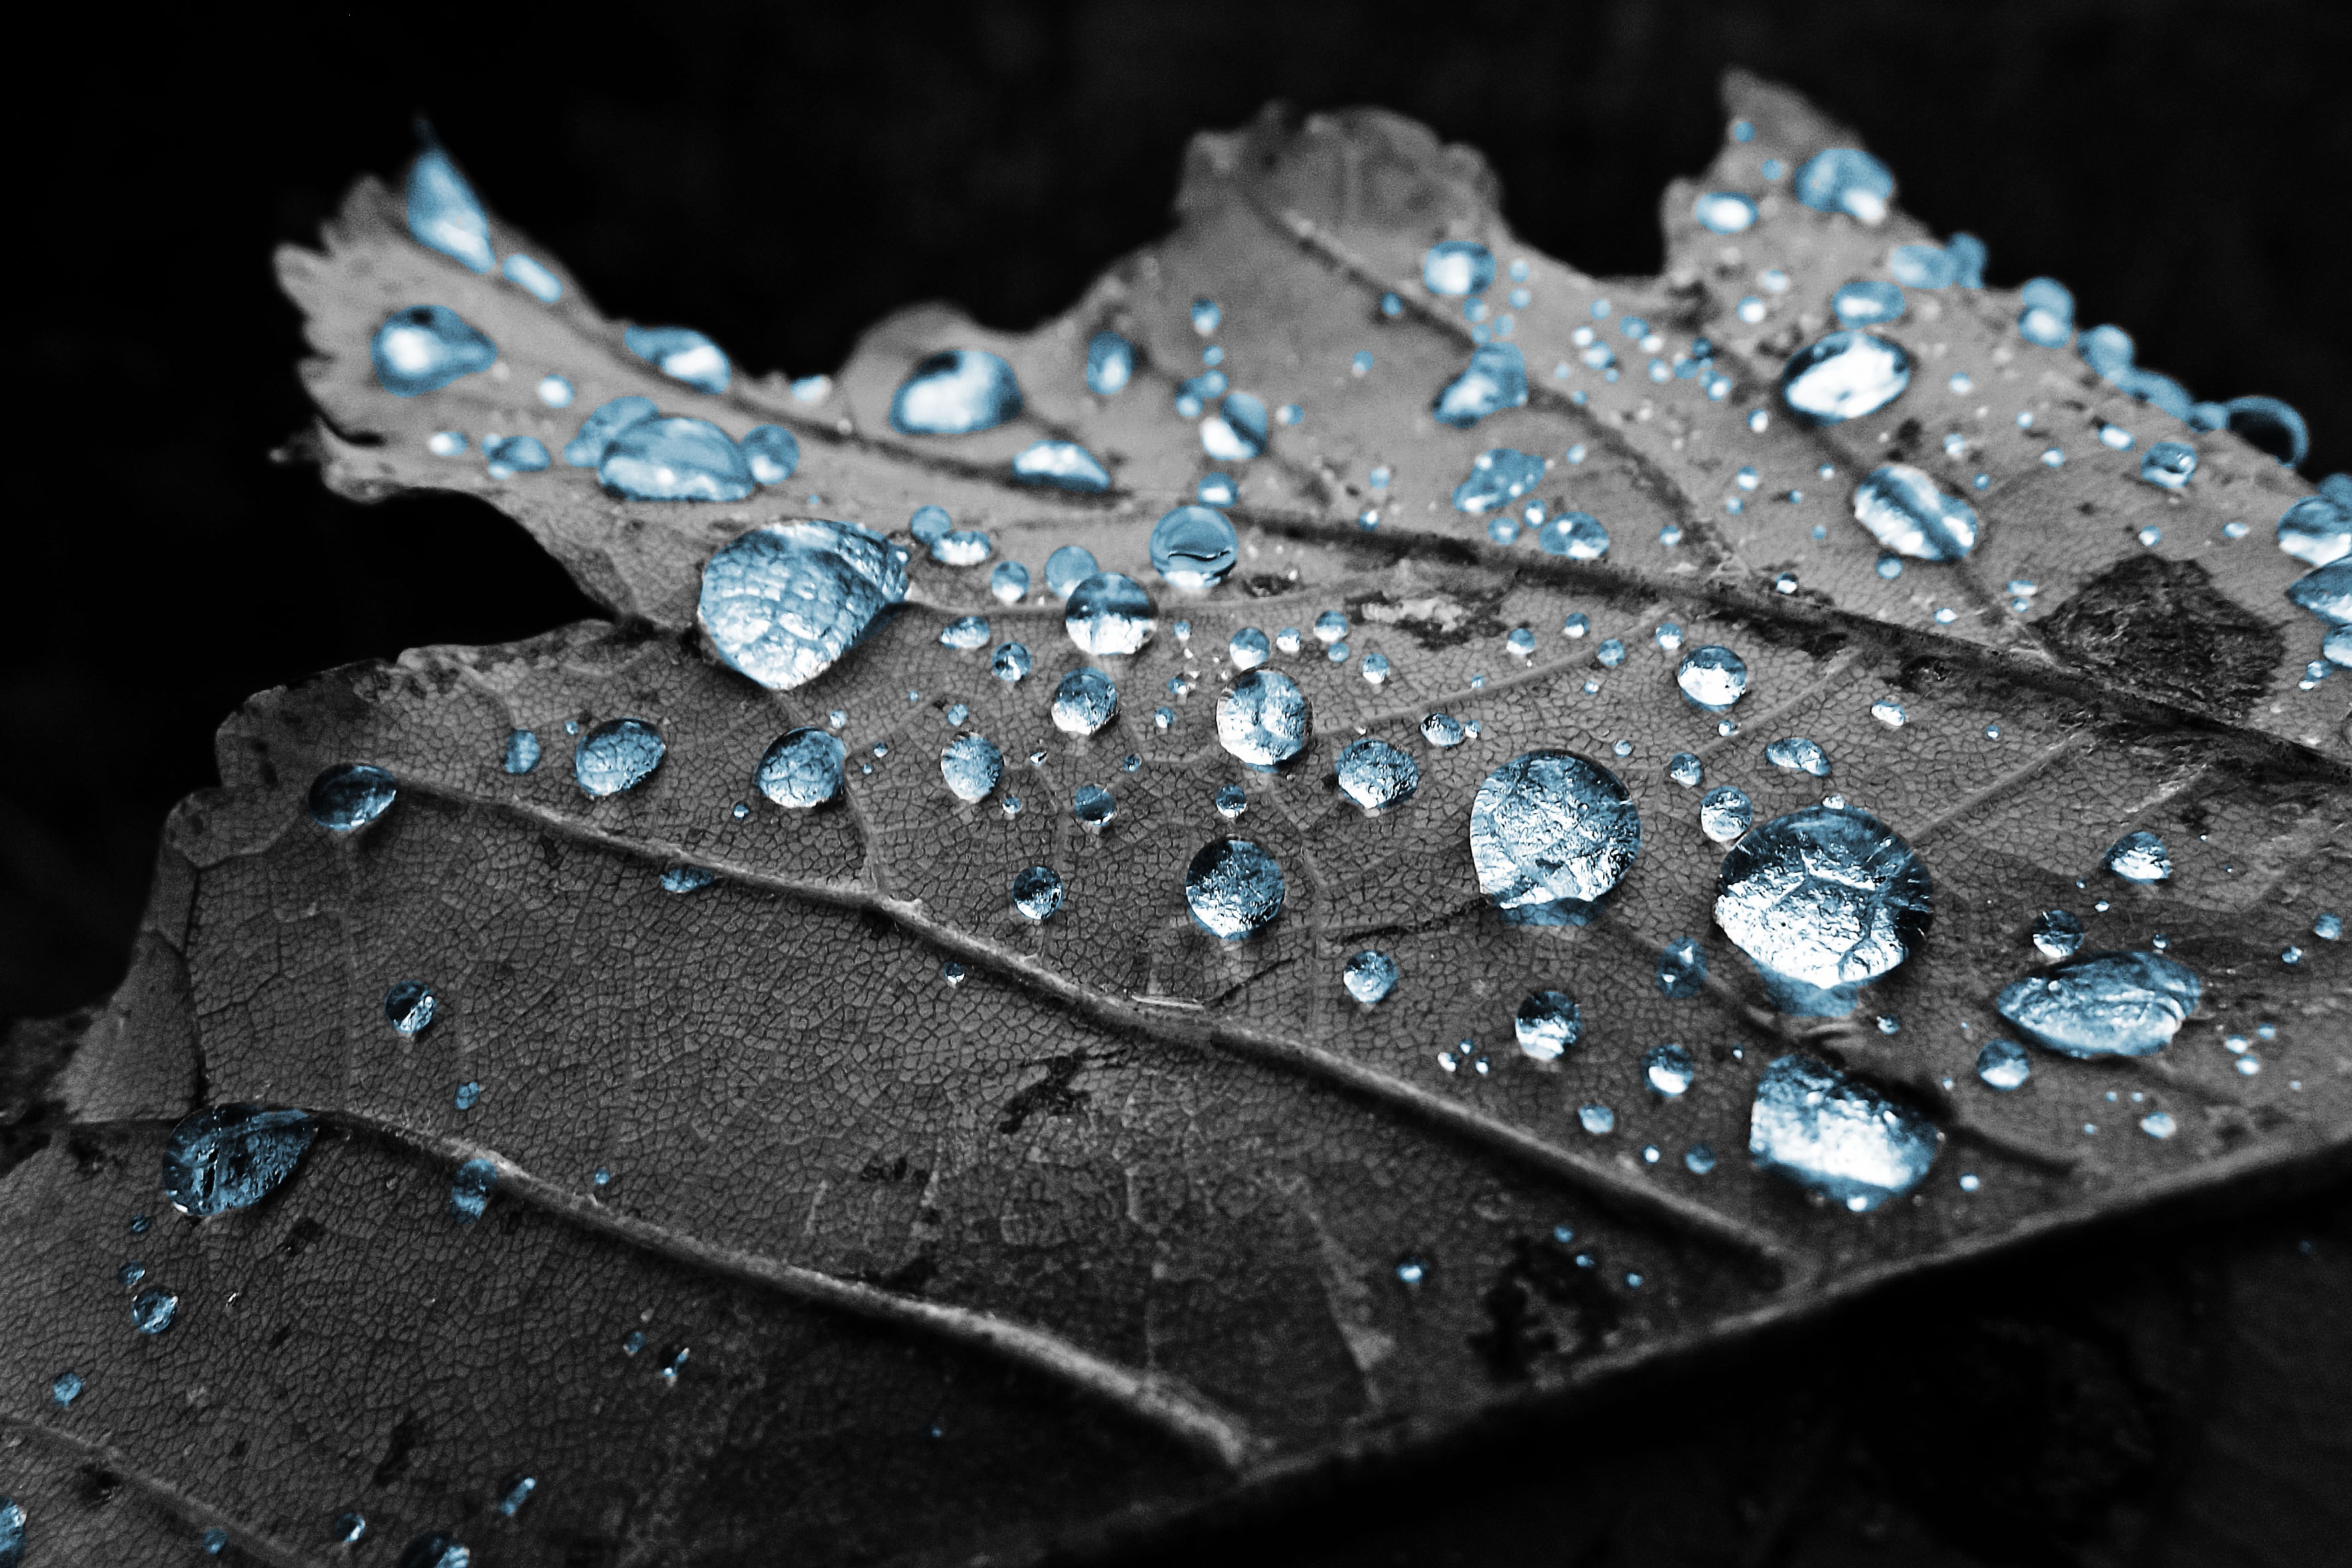
water, drop, dew, photography, leaf, dry, macro, blue, black, close up, sheet, grey, drops, macro photography, fashion accessory